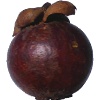
Label: mangostan